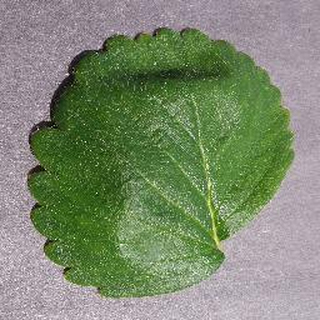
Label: healthy_strawberry